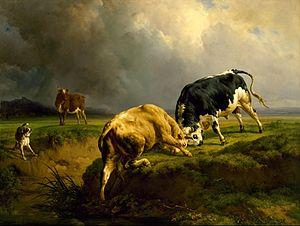
Jacques Raymond Brascassat, né Jacques Brascassat le 30 août 1804 à Bordeaux et mort à Paris le 28 février 1867, est un peintre et aquafortiste français.